État 231-011 to 231-060

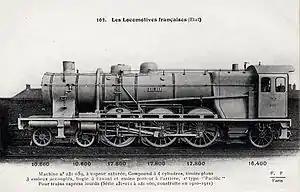
231-059 in a postcard derived from a manufacturer's photograph

État 231-011 to 231-060 was a small class of 4-6-2 steam locomotive of the Chemin de fer de l'État.